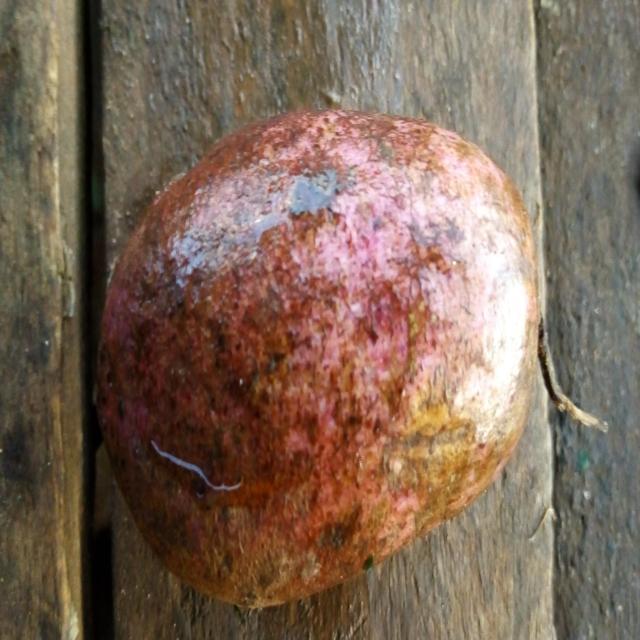
Plum grade: rotten